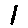
Label: 1